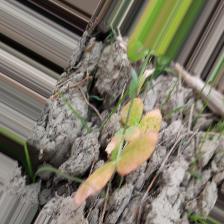
Label: Lentil Rust